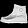
Label: Ankle boot